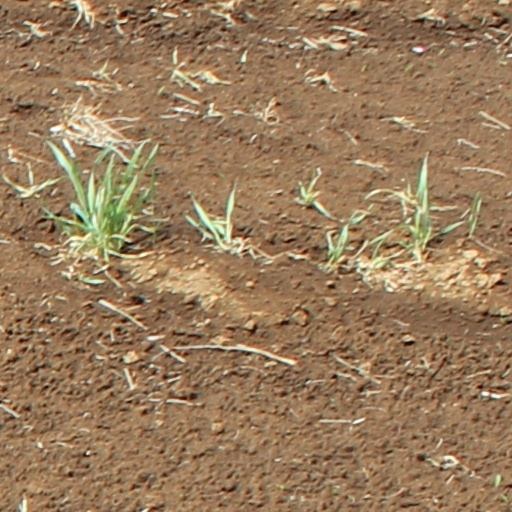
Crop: wheat